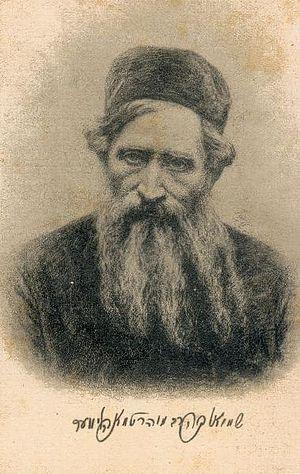
Samuel Mohaliver, né le 25 avril 1824 dans les environs de Vilna et mort le 10 juin 1898 à Białystok, en Pologne est un rabbin, grand érudit de Torah, et l'un des fondateurs du mouvement des « Amants de Sion » en Russie.
Białystok est une ville polonaise de la voïvodie de Podlachie, située près de la frontière russe. Rattachée au royaume de Prusse en 1795, elle passe sous contrôle russe en 1807. Allemande en 1915, biélorusse en 1918, elle fait partie de la Pologne de 1920 à 1939. Envahie par l'Allemagne nazie en 1940, elle est cédée à l'Union soviétique à la suite du Pacte germano-soviétique. Le 27 juin 1941, cinq jours après le début de l'opération Barbarossa, elle tombe aux mains de l'Allemagne nazie qui immédiatement met en place la procédure de liquidation de la population juive.